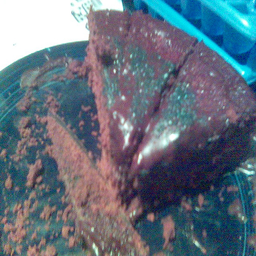
A couple of pieces of cake sitting on top of a table.
Two pieces of cake sitting on a plate.
a chocolate cake with only two slices left
there are only two slices of cake left
There are only two pieces of cake left.